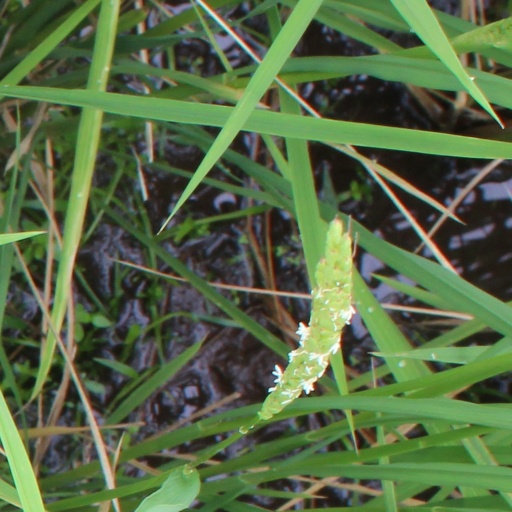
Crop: rice